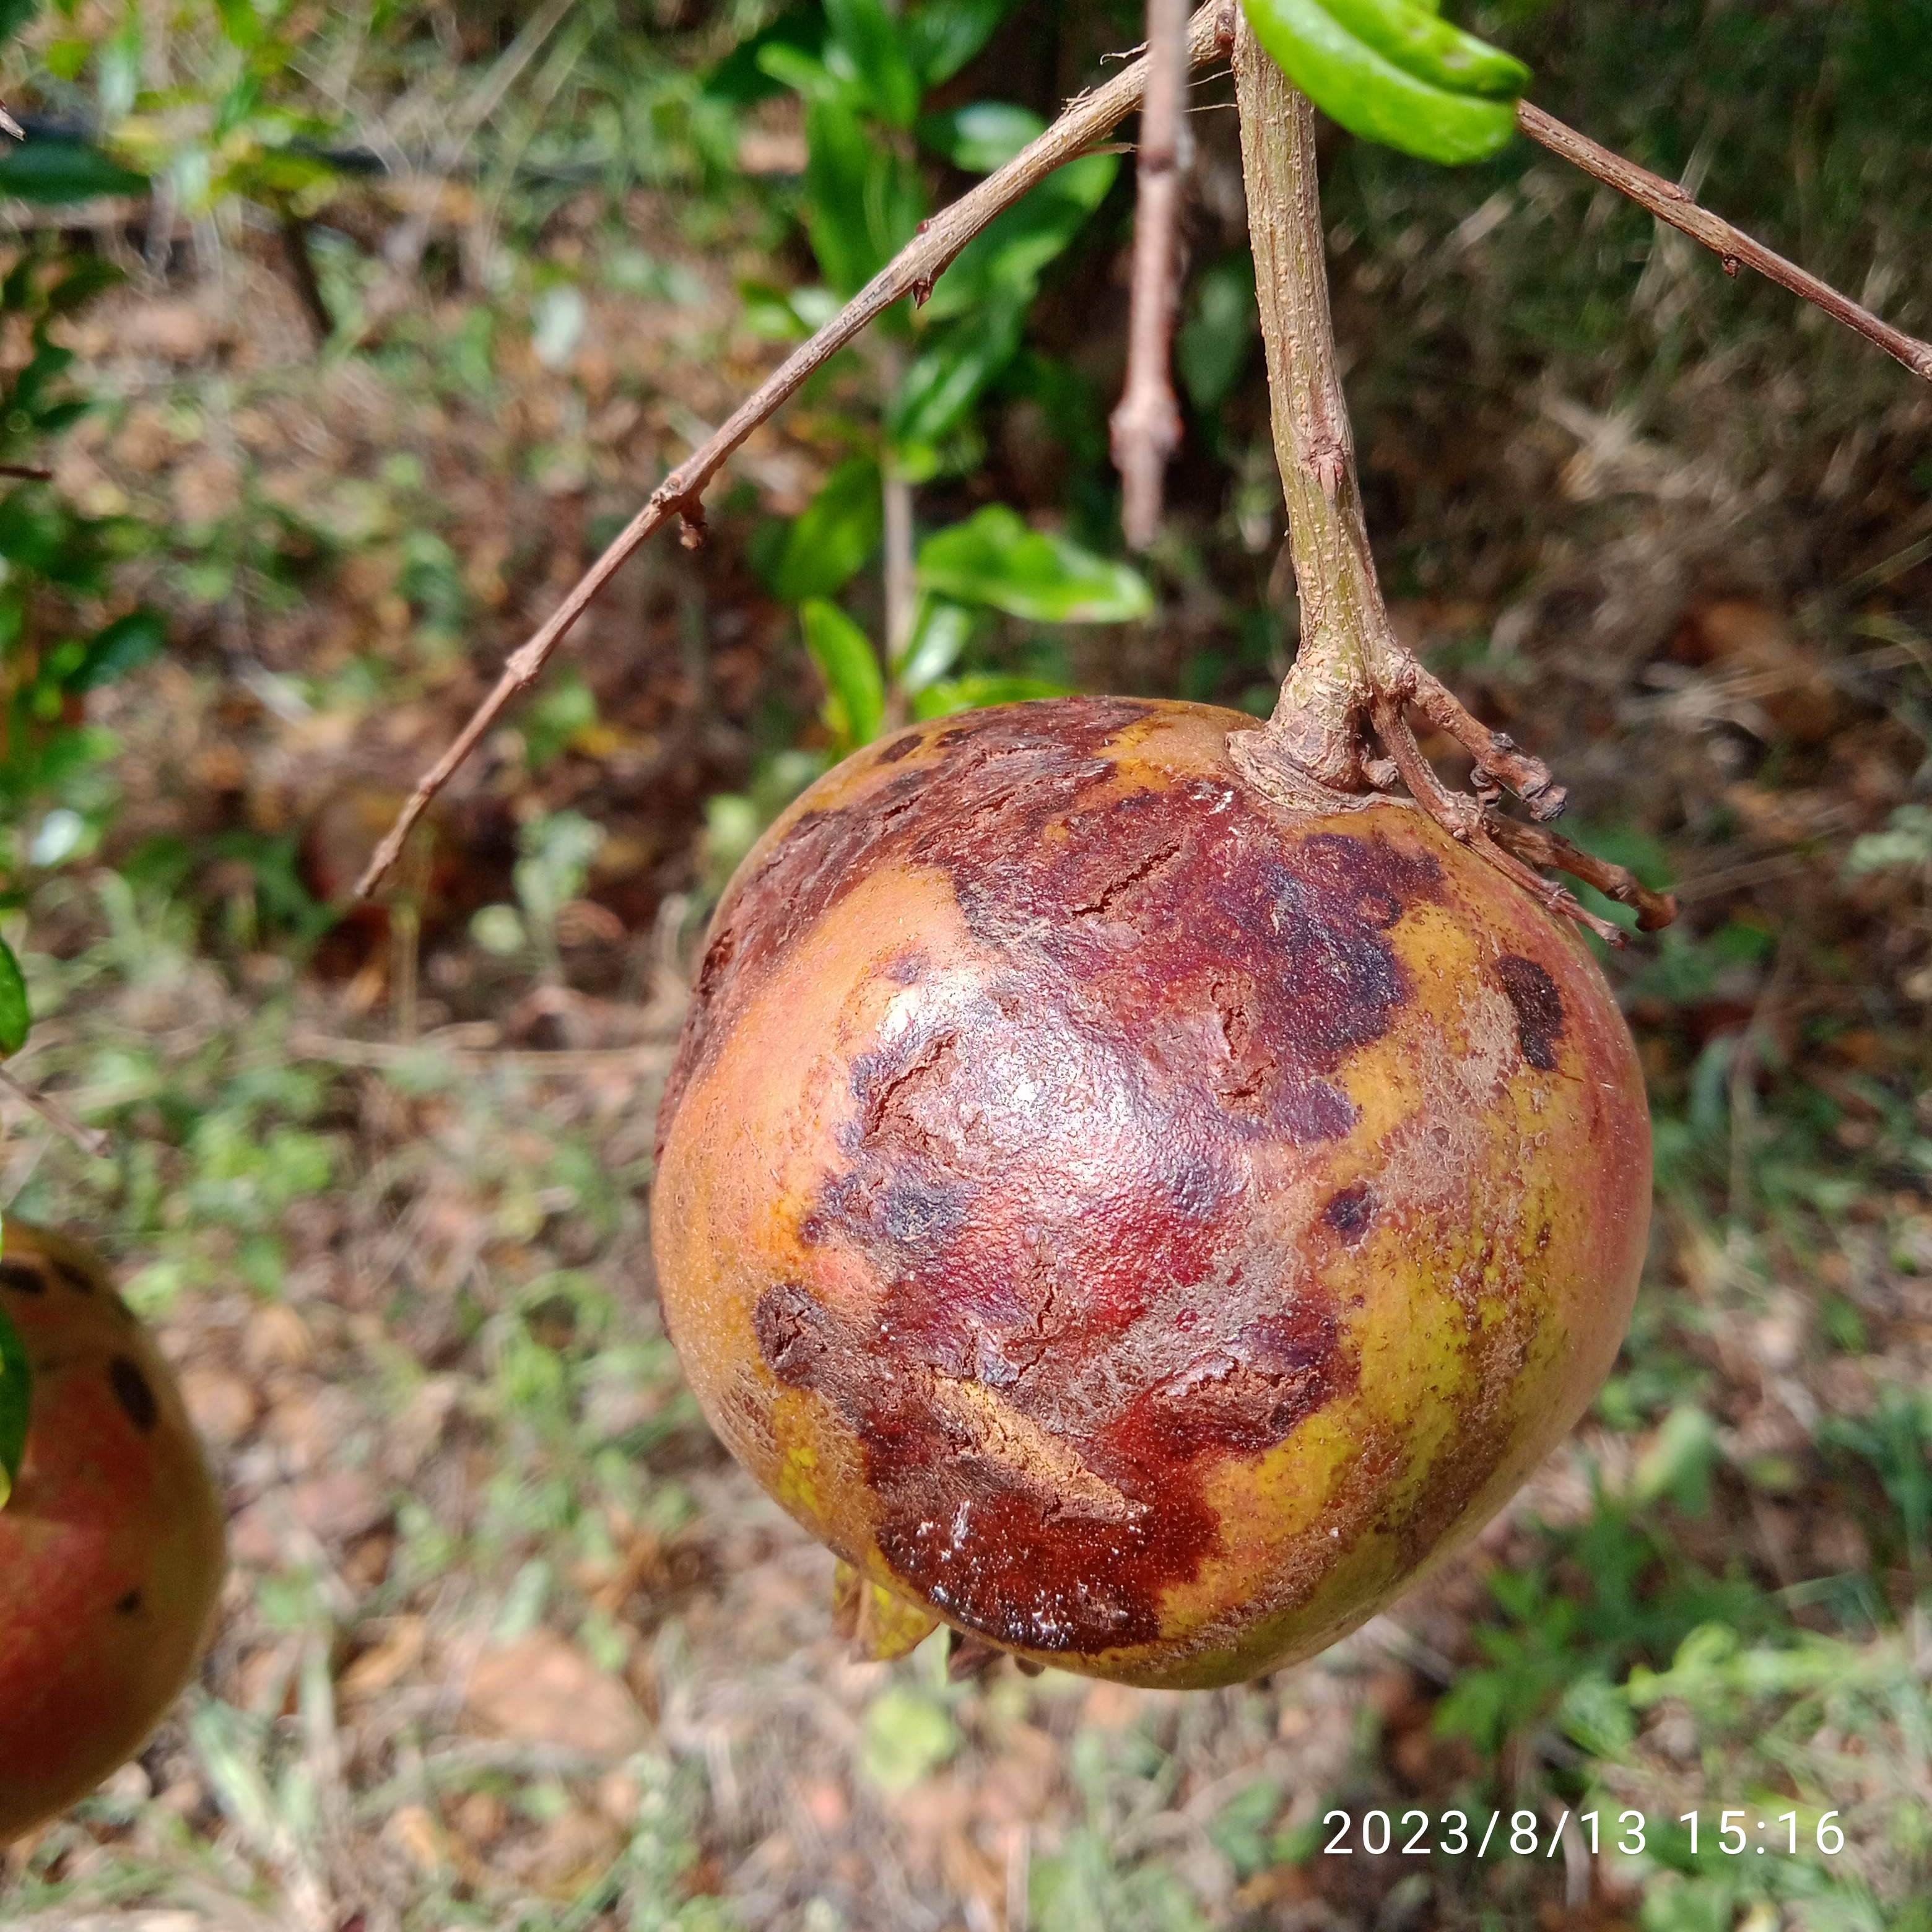
Label: Anthracnose